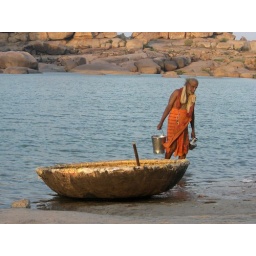
Indian man bathing and collecting water from the river Thungabadra in Hampi, India.